The Standard, East Village

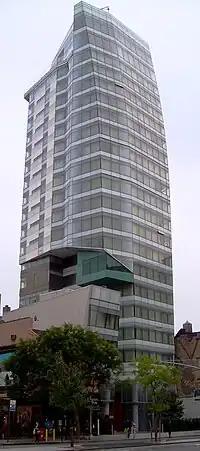
The Cooper Square Hotel in 2010

The Standard, East Village, formerly the Cooper Square Hotel, is a 21-story high-rise luxury hotel located at 25 Cooper Square in Lower Manhattan, New York City. The tower was designed by Carlos Zapata Studio and structurally engineered by Leslie E. Robertson Associates. It has interiors by the Milanese designer Antonio Citterio. The hotel, which opened in December 2008, has 145 rooms and is the location of the Narcissa restaurant owned by André Balazs and Chef John Fraser.